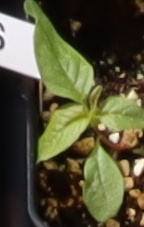
Label: Waterhemp